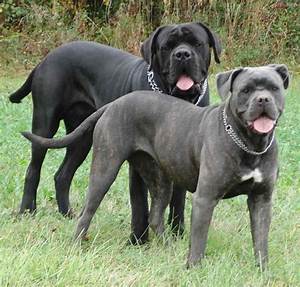
Label: cane